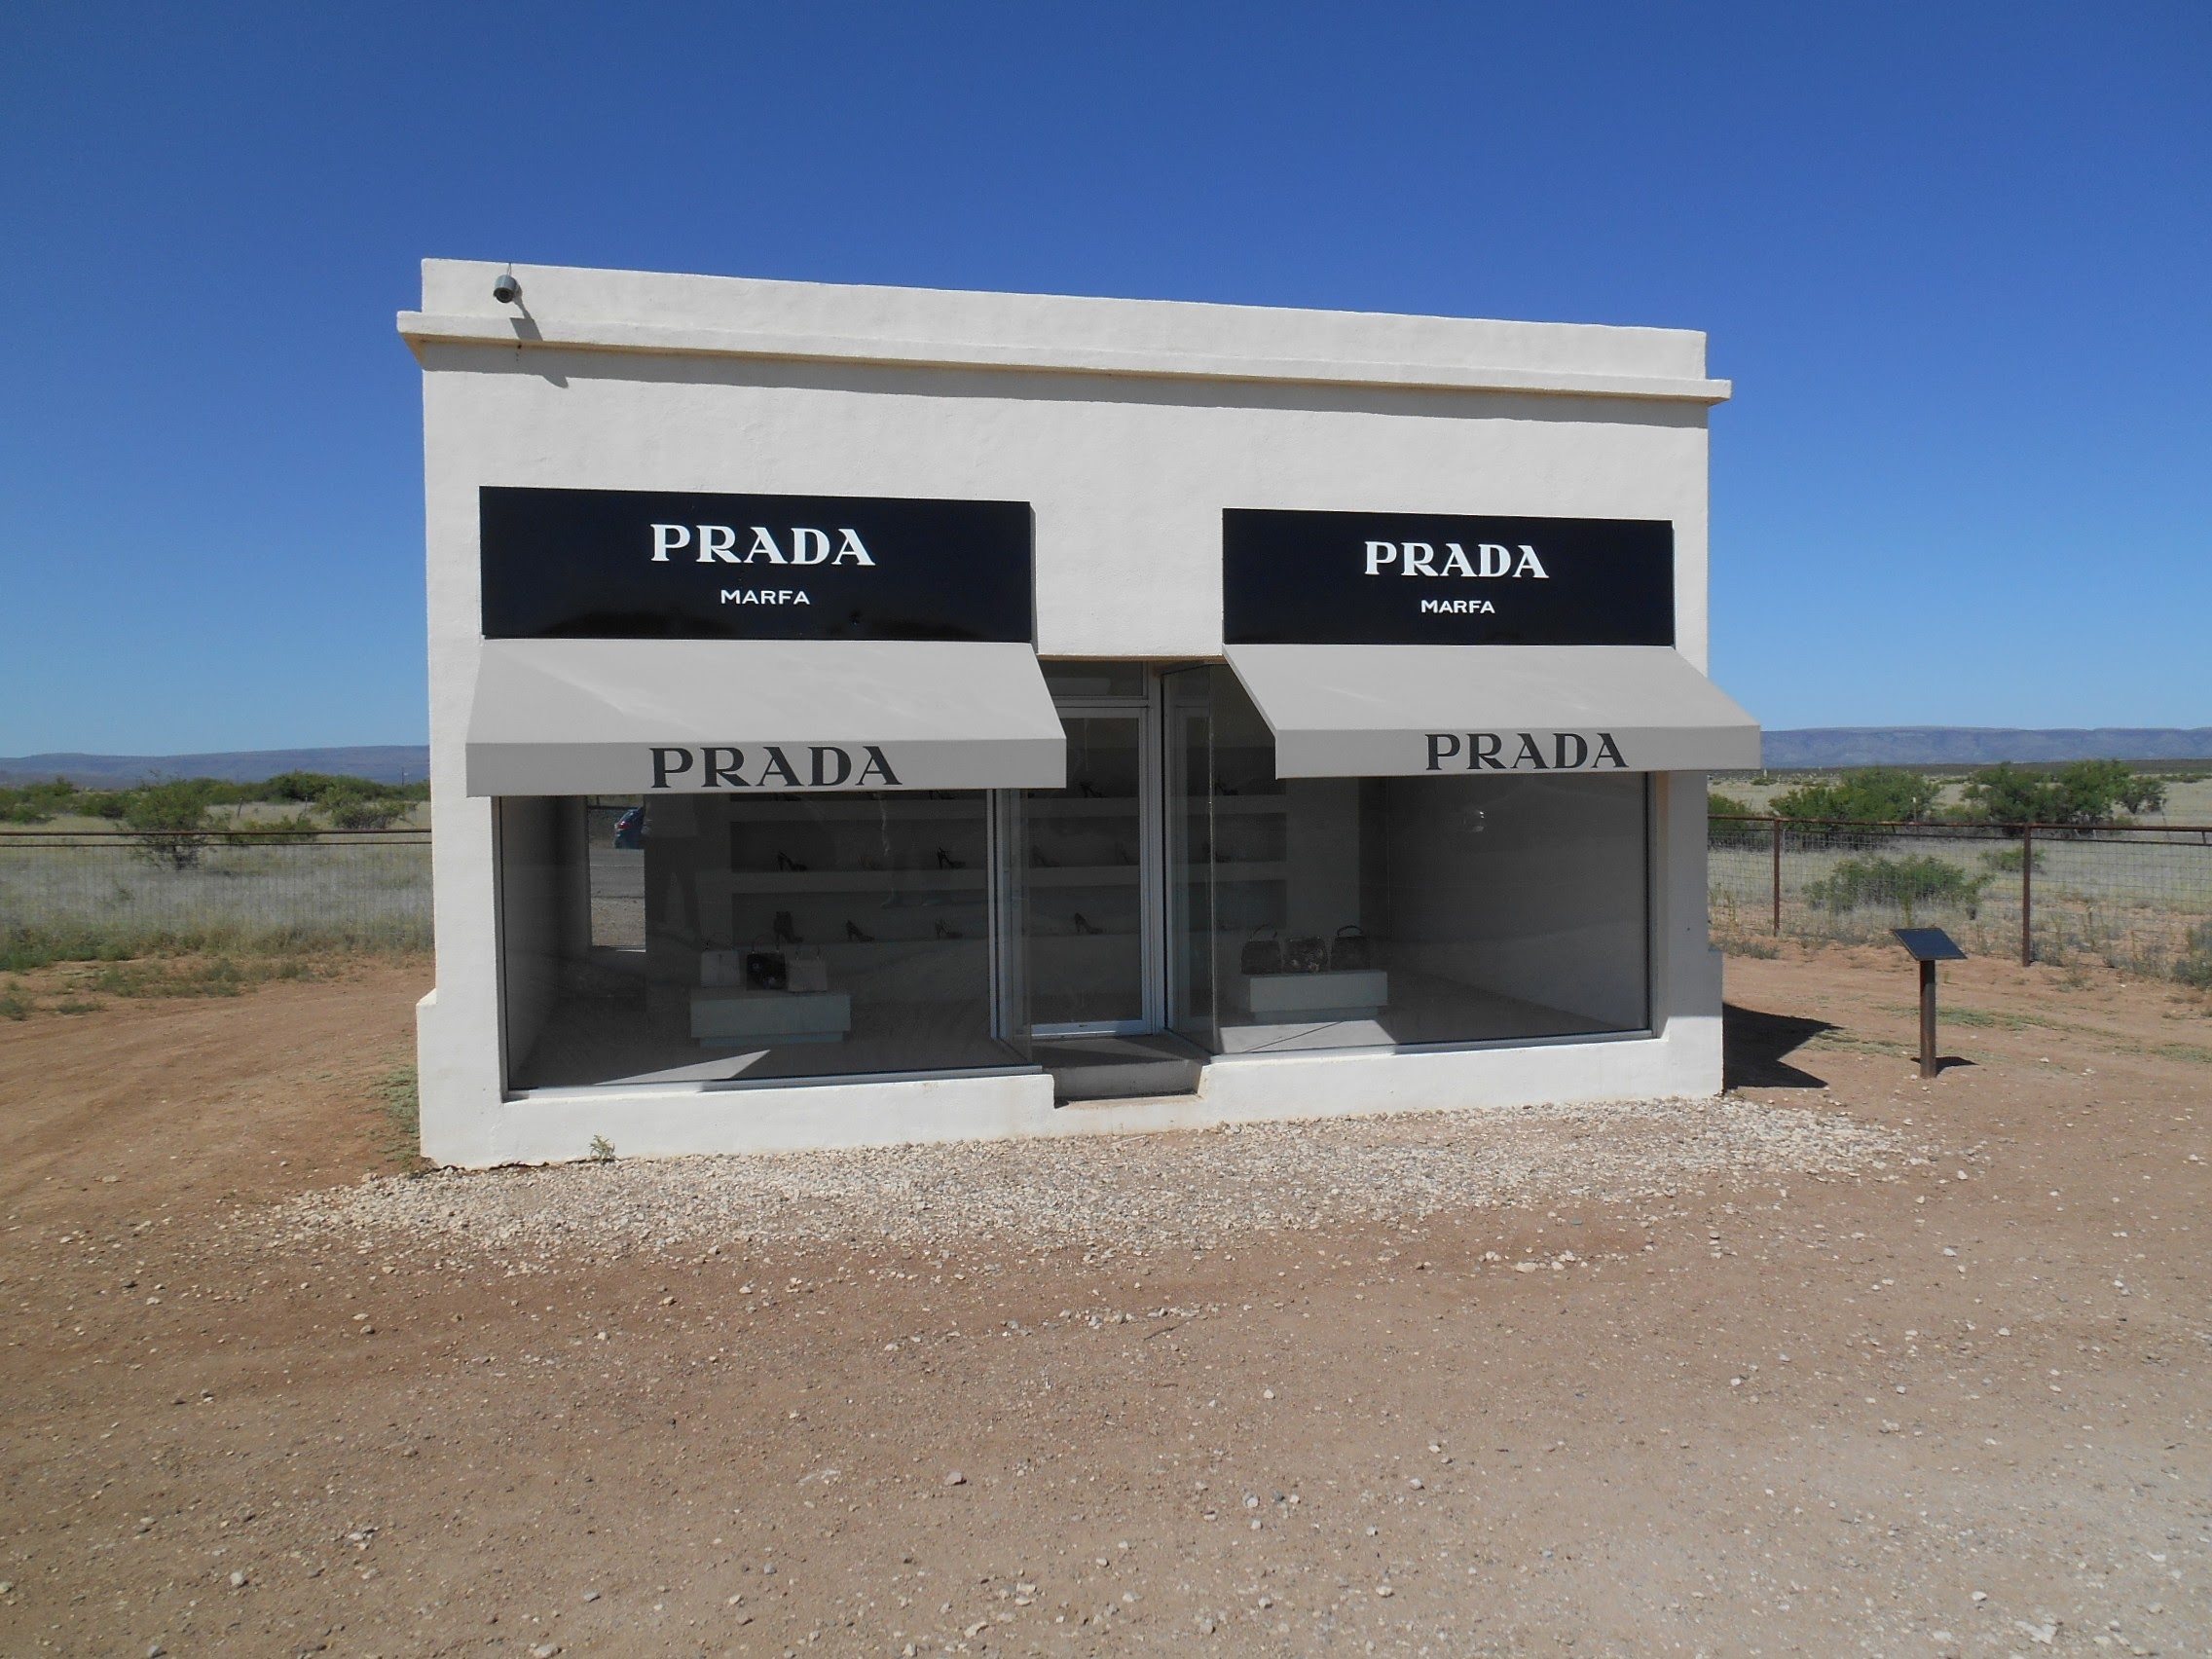
desert, sign, shop, store, property, fashion, shopping, signage, shoes, art, retail, irony, real estate, prada